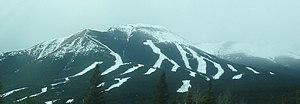
Les Jeux olympiques d'hiver de 1988, officiellement connus comme les XVᵉˢ Jeux olympiques d'hiver, ont lieu à Calgary au Canada du 13 au 28 février 1988. L'Association de développement olympique de Calgary créée en 1957 prépare des candidatures pour accueillir les Jeux olympiques d'hiver de 1964 puis de 1968, toutes deux en vain. Calgary obtient l'organisation des Jeux d'hiver de 1988 lors de sa troisième candidature en s'imposant face aux villes de Falun en Suède et Cortina d'Ampezzo en Italie. Le Canada accueille les Jeux olympiques pour la deuxième fois après les Jeux d'été de 1976 à Montréal et, après huit candidatures, ses premiers Jeux d'hiver. Tous les sites sont situés à Calgary à part le Centre nordique de Canmore, qui accueille les épreuves de ski de fond et de biathlon, et la station de Nakiska, qui reçoit celles de ski alpin. Le comité d'organisation est aidé par des contributions des gouvernements du Canada, de la province de l'Alberta et de la ville de Calgary pour financer les Jeux. Grâce à un contrat de télédiffusion d'un montant record signé avec la chaîne américaine ABC, il obtient un bénéfice.
Nakiska est une station de sports d'hiver canadienne située en Alberta fondée en 1986 en préparation des JO de Calgary. Elle se trouve à environ 83 kilomètres de Calgary. Elle est aujourd'hui dirigée par Resort of the Canadian Rockies.